Shoma Uno

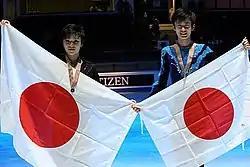
Uno (left) with teammate Sōta Yamamoto at the 2015 World Junior Championships

Uno began his season by winning his second senior international competition at the 2014 Asian Trophy. He was assigned to the JGP events in Japan and Croatia. He placed second in Japan and first in Croatia with new personal best scores and qualified for his first JGP Final. He won his first junior national title at the 2014–15 Japan Junior Championships. The following month, he won gold at the JGP Final, placing third in the short program and winning the free skate while setting junior world records for the free skate and combined total. At the 2014–15 Japan Championships, he placed 3rd in both segments of the competition, winning the silver medal.